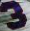
Number: 3